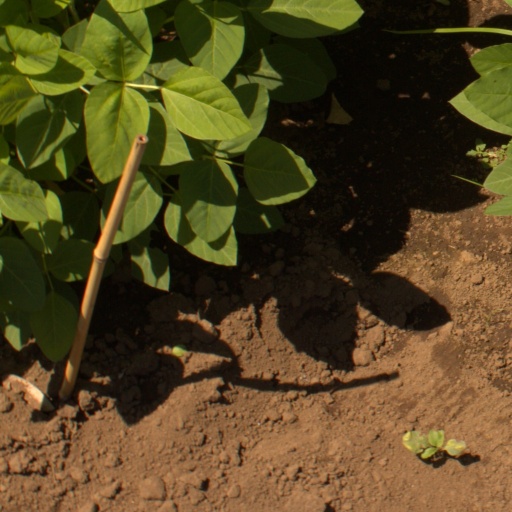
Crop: soybean